Michael Anderson (swimmer)

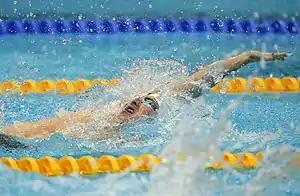

Anderson made his international debut at the 2005 Deaflympics in Melbourne where he finished sixth in the 50m backstroke.